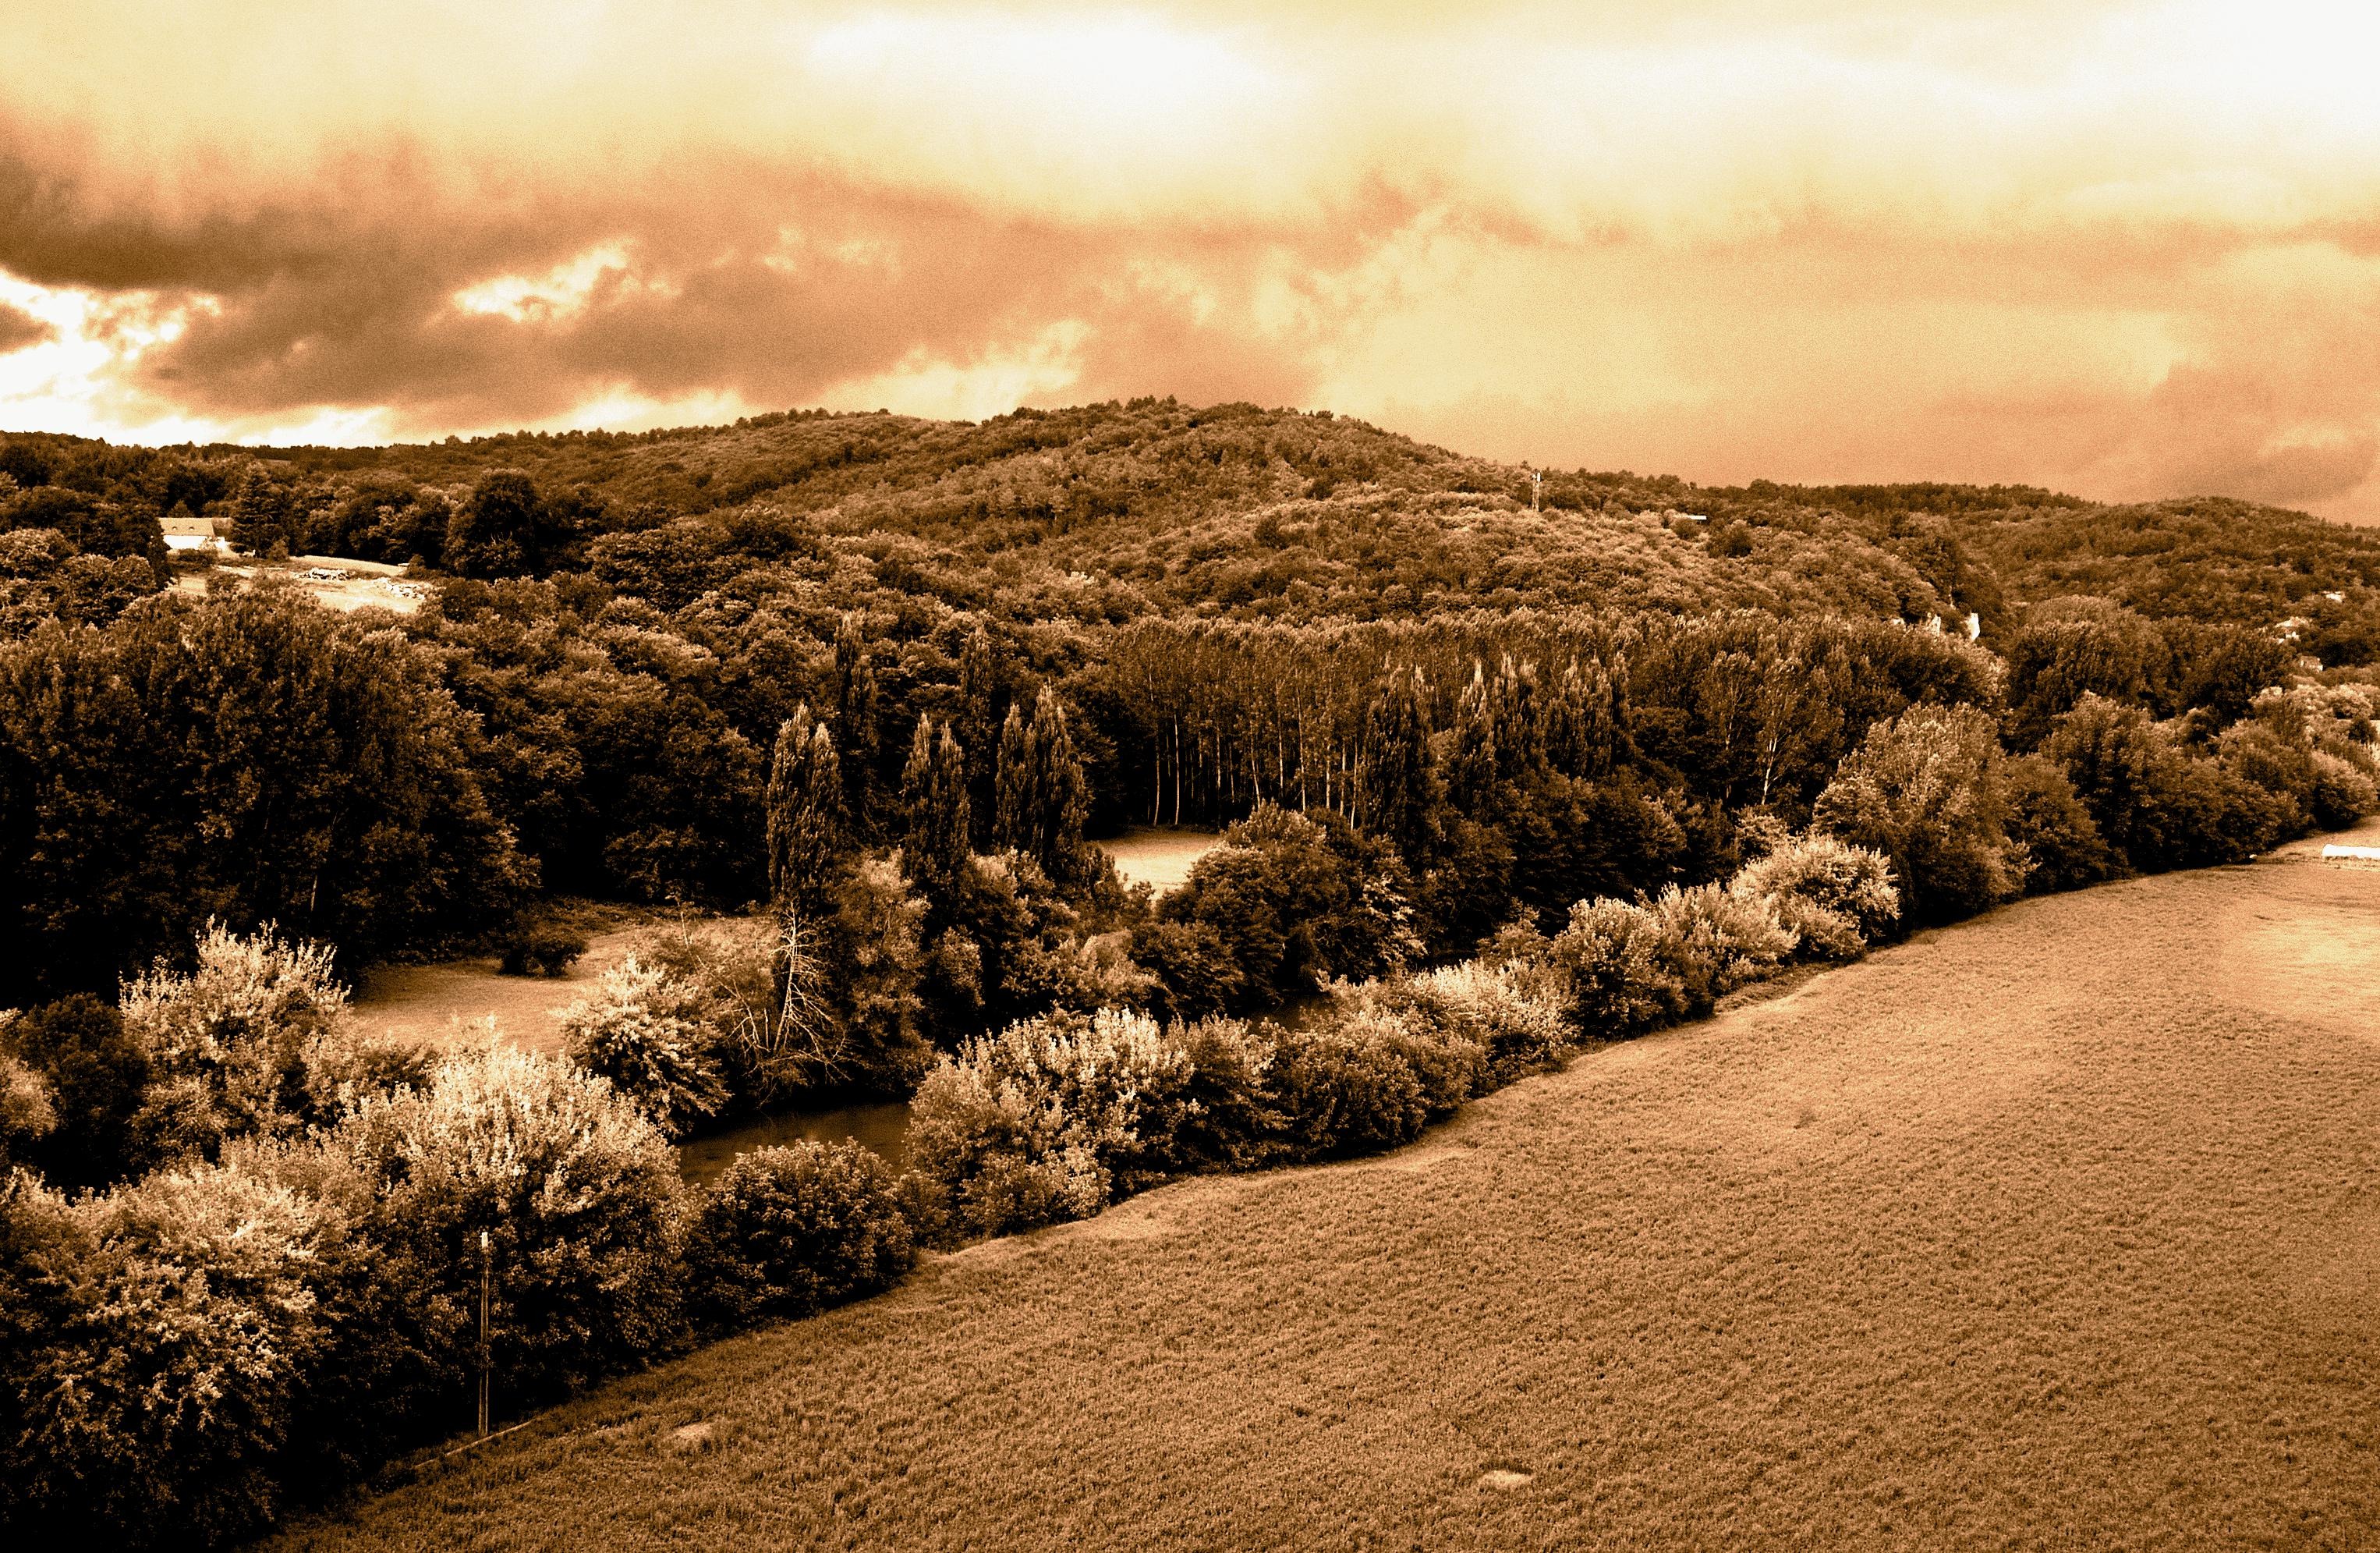
landscape, sea, nature, forest, grass, sand, rock, wilderness, mountain, snow, cloud, sky, field, hill, valley, france, soil, colorful, trees, woods, outside, sepia, clouds, fields, geology, vivid, plateau, beautiful, vibrant, rural area, natural environment, mountainous landforms, golden color